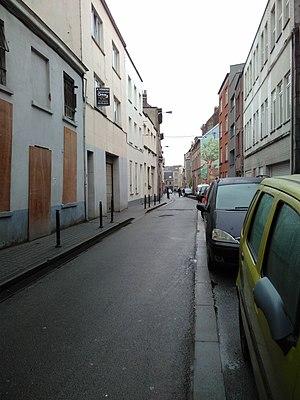
Rue de la Perle
La Rue de la Perle est une rue du cœur historique de Molenbeek-Saint-Jean.